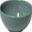
Label: bowl